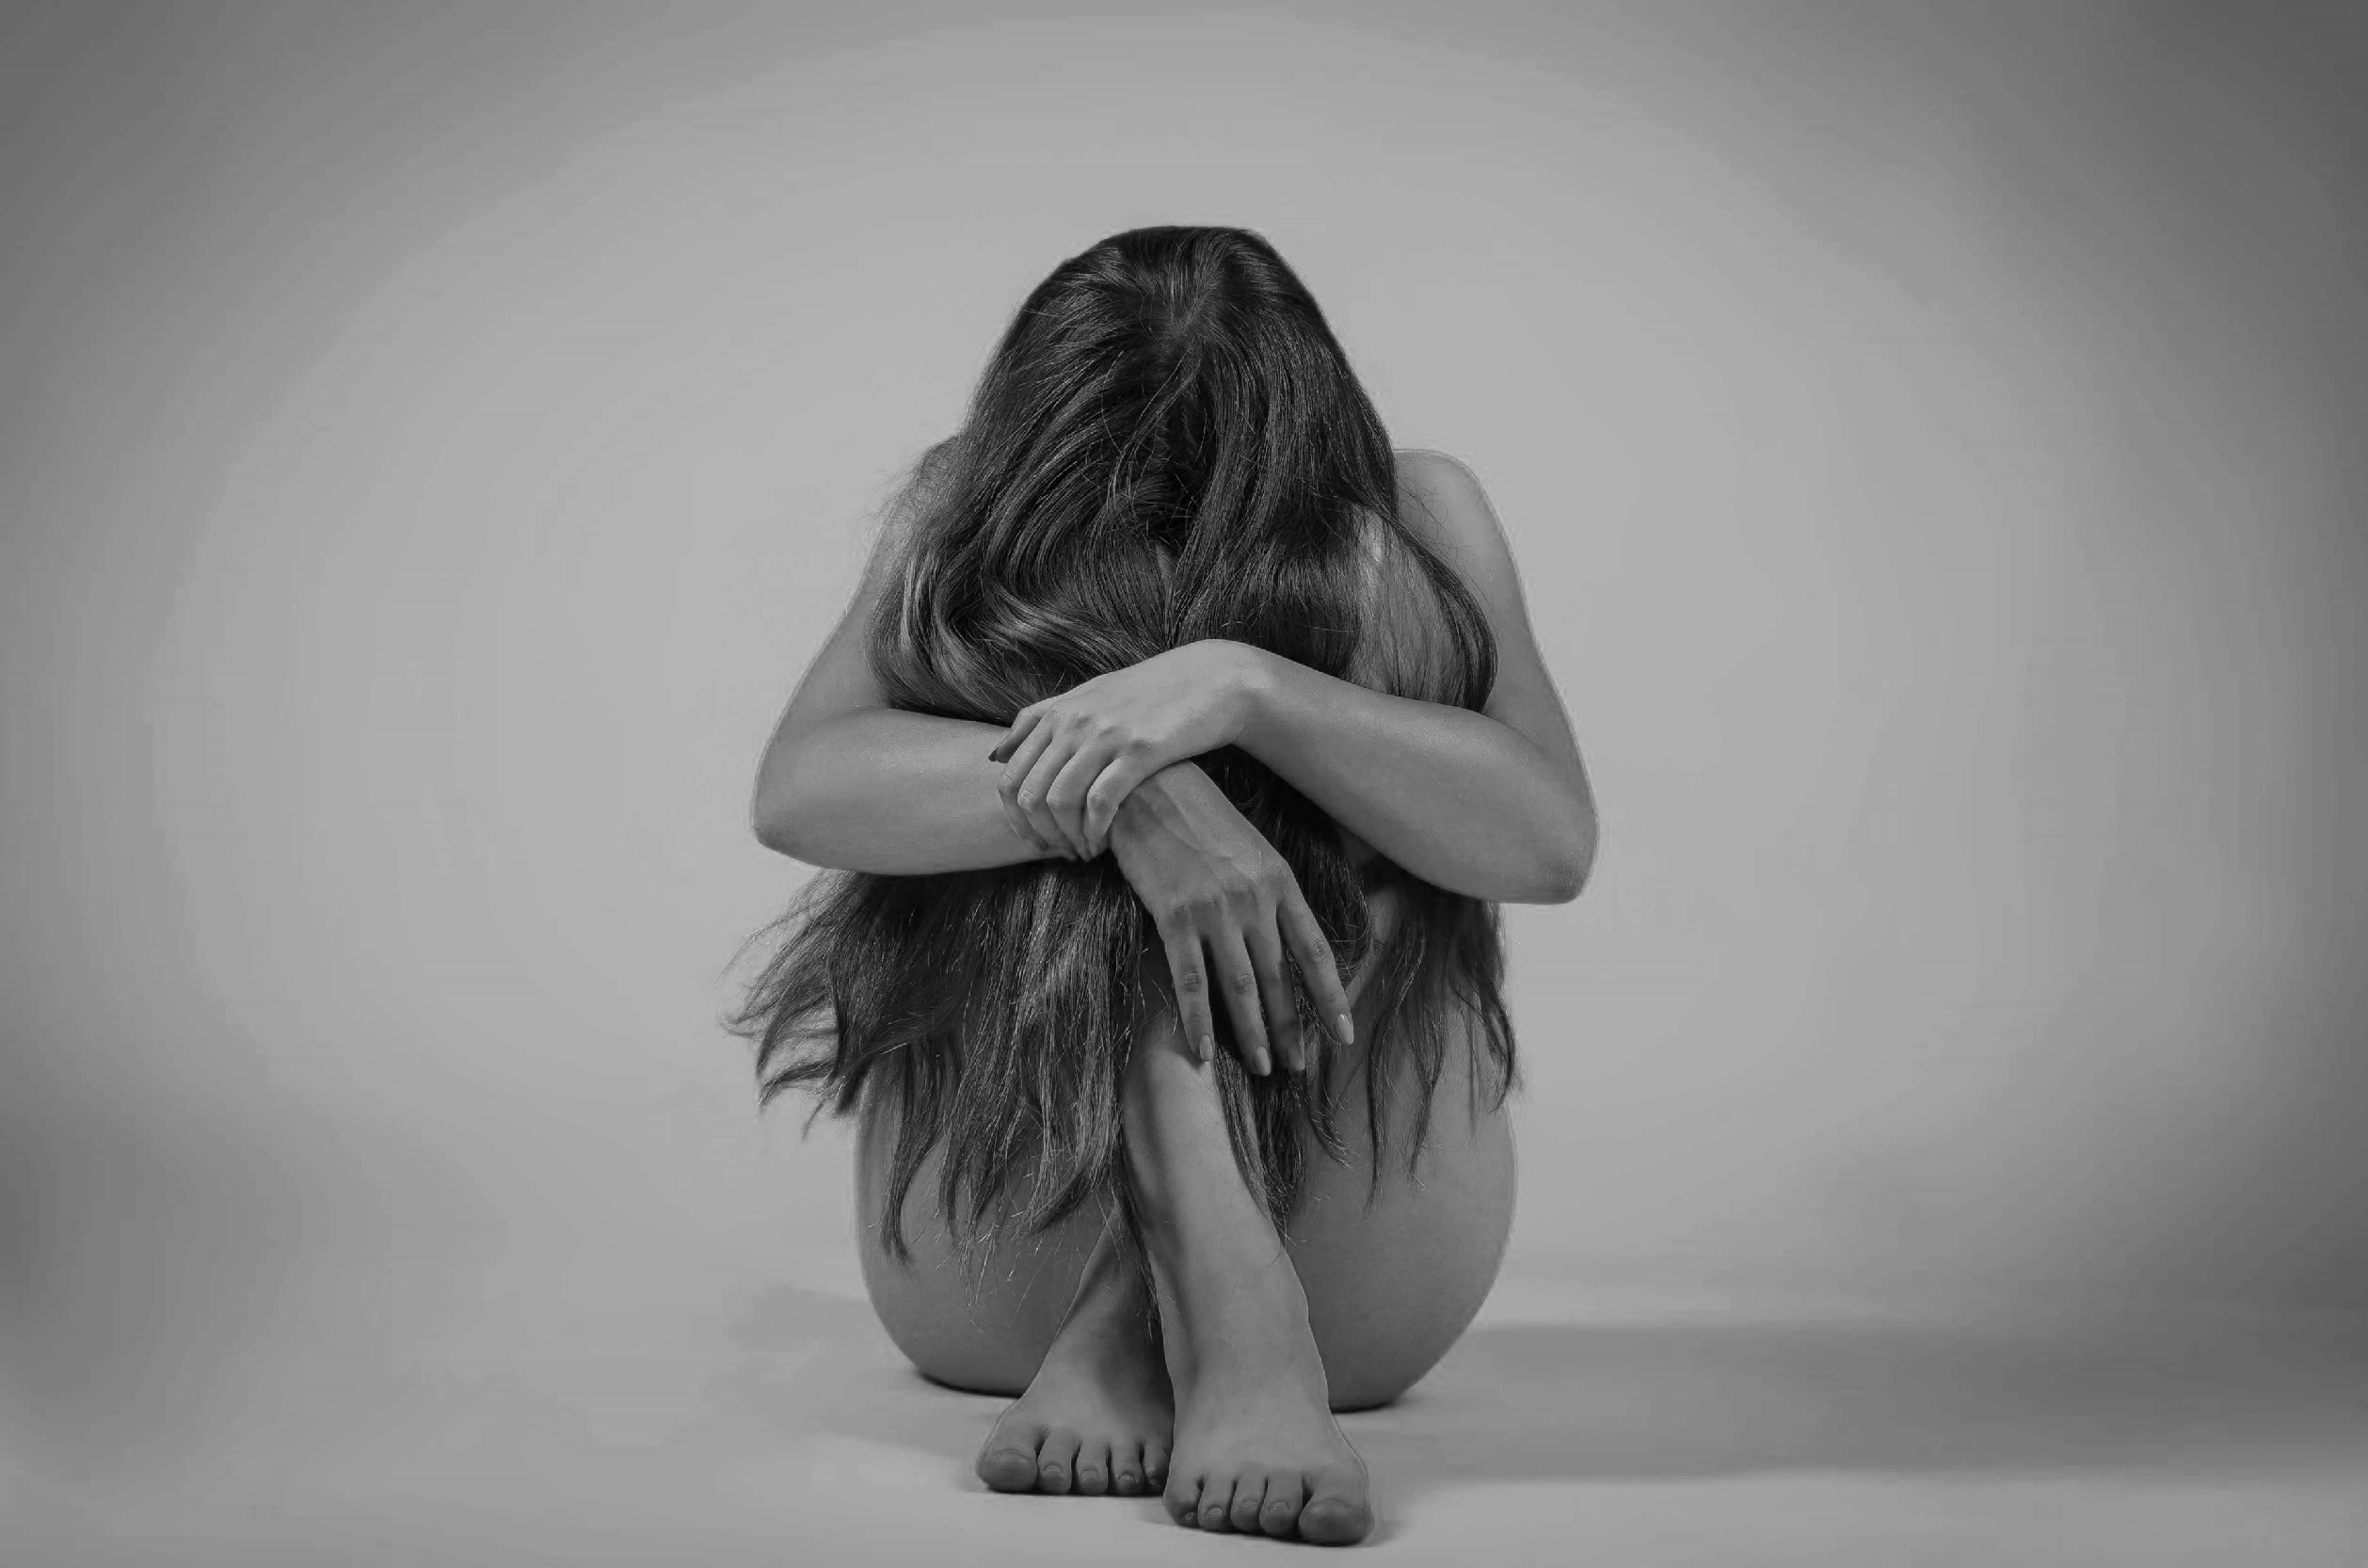
hand, person, black and white, girl, hair, white, photography, cute, female, portrait, model, youth, geometry, sitting, black, monochrome, blonde, girls, photograph, beauty, beautiful, sexy, nude, body, posture, photoshoot, emotion, photographs, beautiful girl, interaction, gray background, photo shoot, sense, monochrome photography, portrait photography, human positions, human action, art model, beautiful legs